K. Avukader Kutty Naha

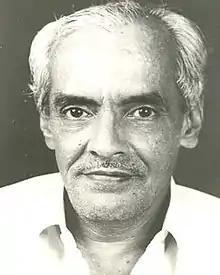
K. Avukader Kutty Naha

K. Avukader Kutty Naha (1920–1988) was an Indian politician and social worker who served as the Minister of Local Administration in various Kerala Governments from 1968 to 1979. As an Indian Union Muslim League minister in the 1967–1969 Namboodiripad ministry, Naha oversaw the creation of the Malappuram District in central Kerala (1969). Naha, with minister M. N. Govindan Nair and official C. K. Kochukoshy, also devised the 'One Lakh Houses' scheme in Kerala (1970–1977 Achutha Menon ministry).